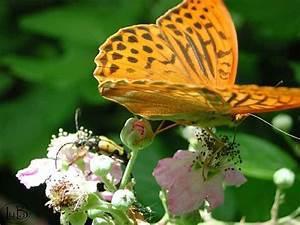
butterfly